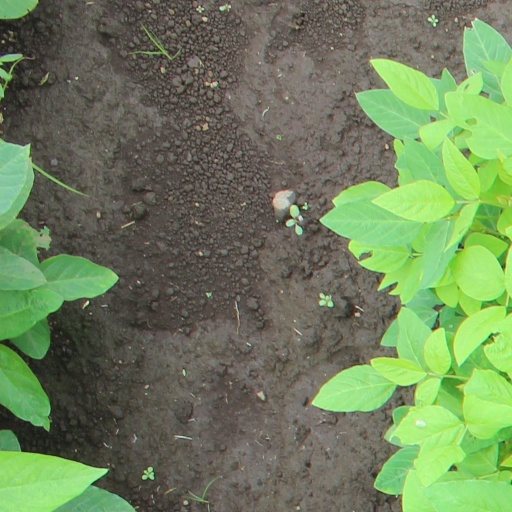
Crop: soybean